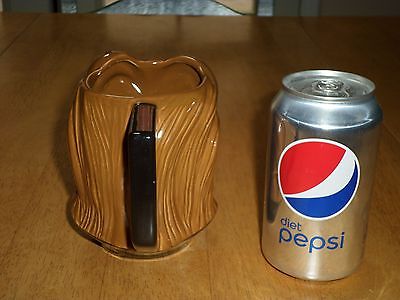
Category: mug